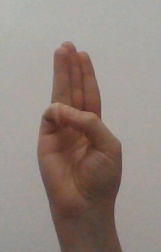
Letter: thaa